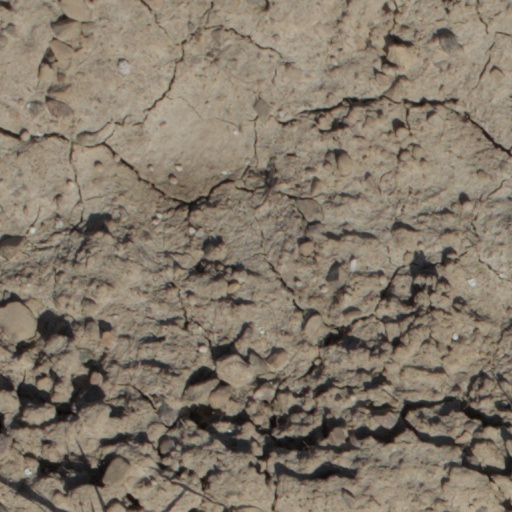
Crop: wheat